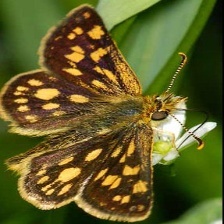
Species: CHECQUERED SKIPPER